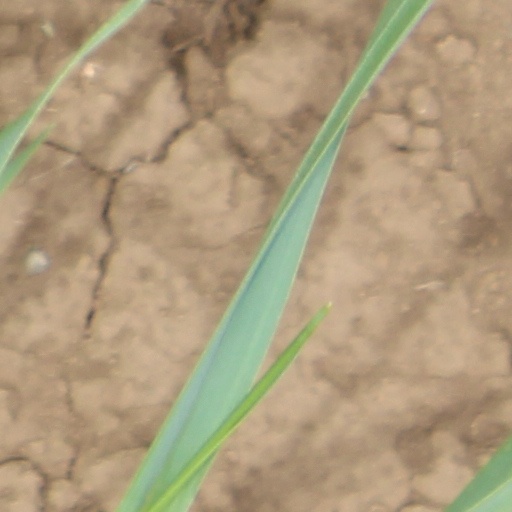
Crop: wheat